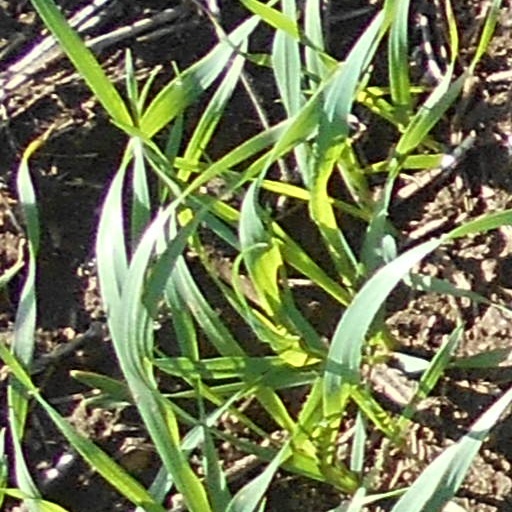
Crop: wheat